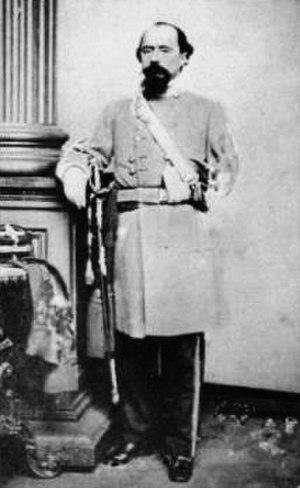
William Wing Loring est un soldat de Caroline du Nord qui a servi dans les armées des États-Unis, des États confédérés et d'Égypte.